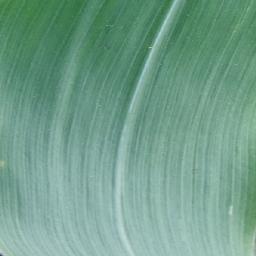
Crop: corn
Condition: (maize)_healthy